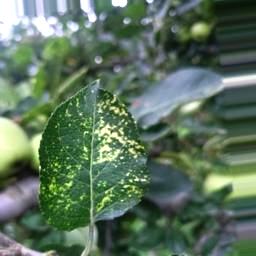
Label: Apple_Mosaic